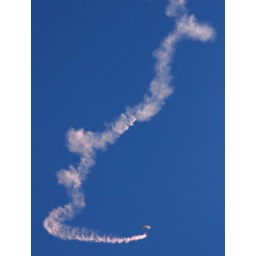
The solo member from the Tigers Parachute Display Team descends from the blue sky above Eastbourne, East Sussex at Airbourne 2008